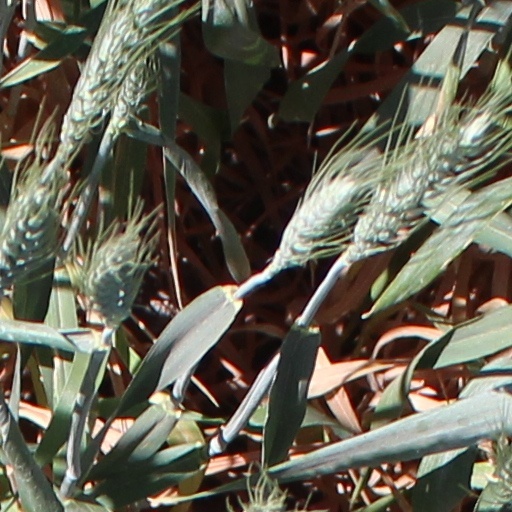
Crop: wheat